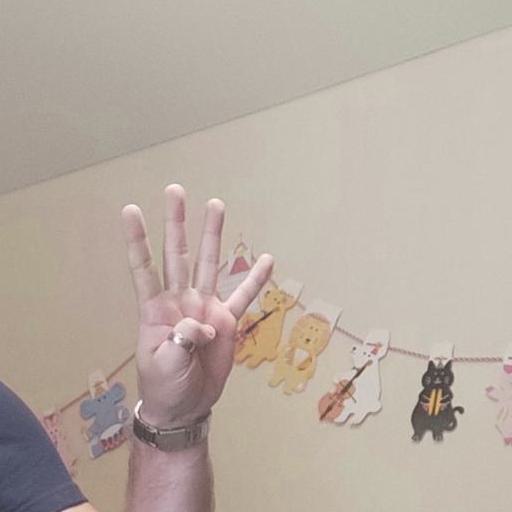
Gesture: four